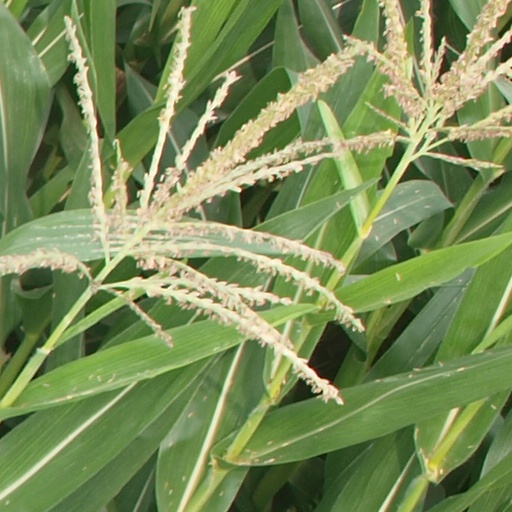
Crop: maize; corn